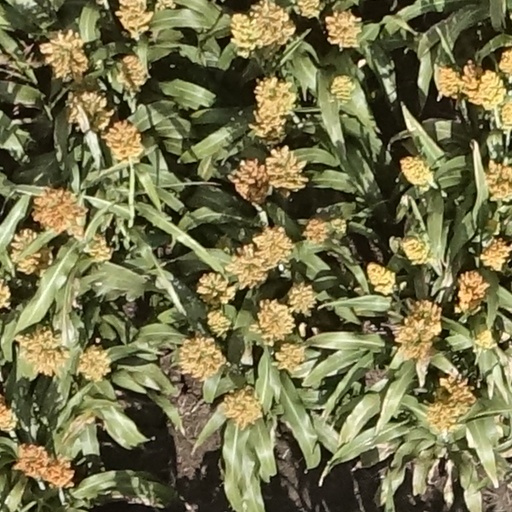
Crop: sorghum